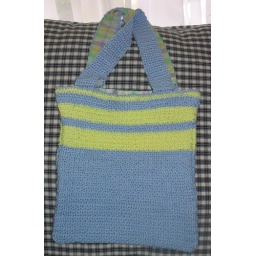
Swinging ribbon bag in Candi Jensen's &lt;i&gt;Hooked on Crochet&lt;/i&gt;. Made with Catania cotton yarn in light blue and yellow